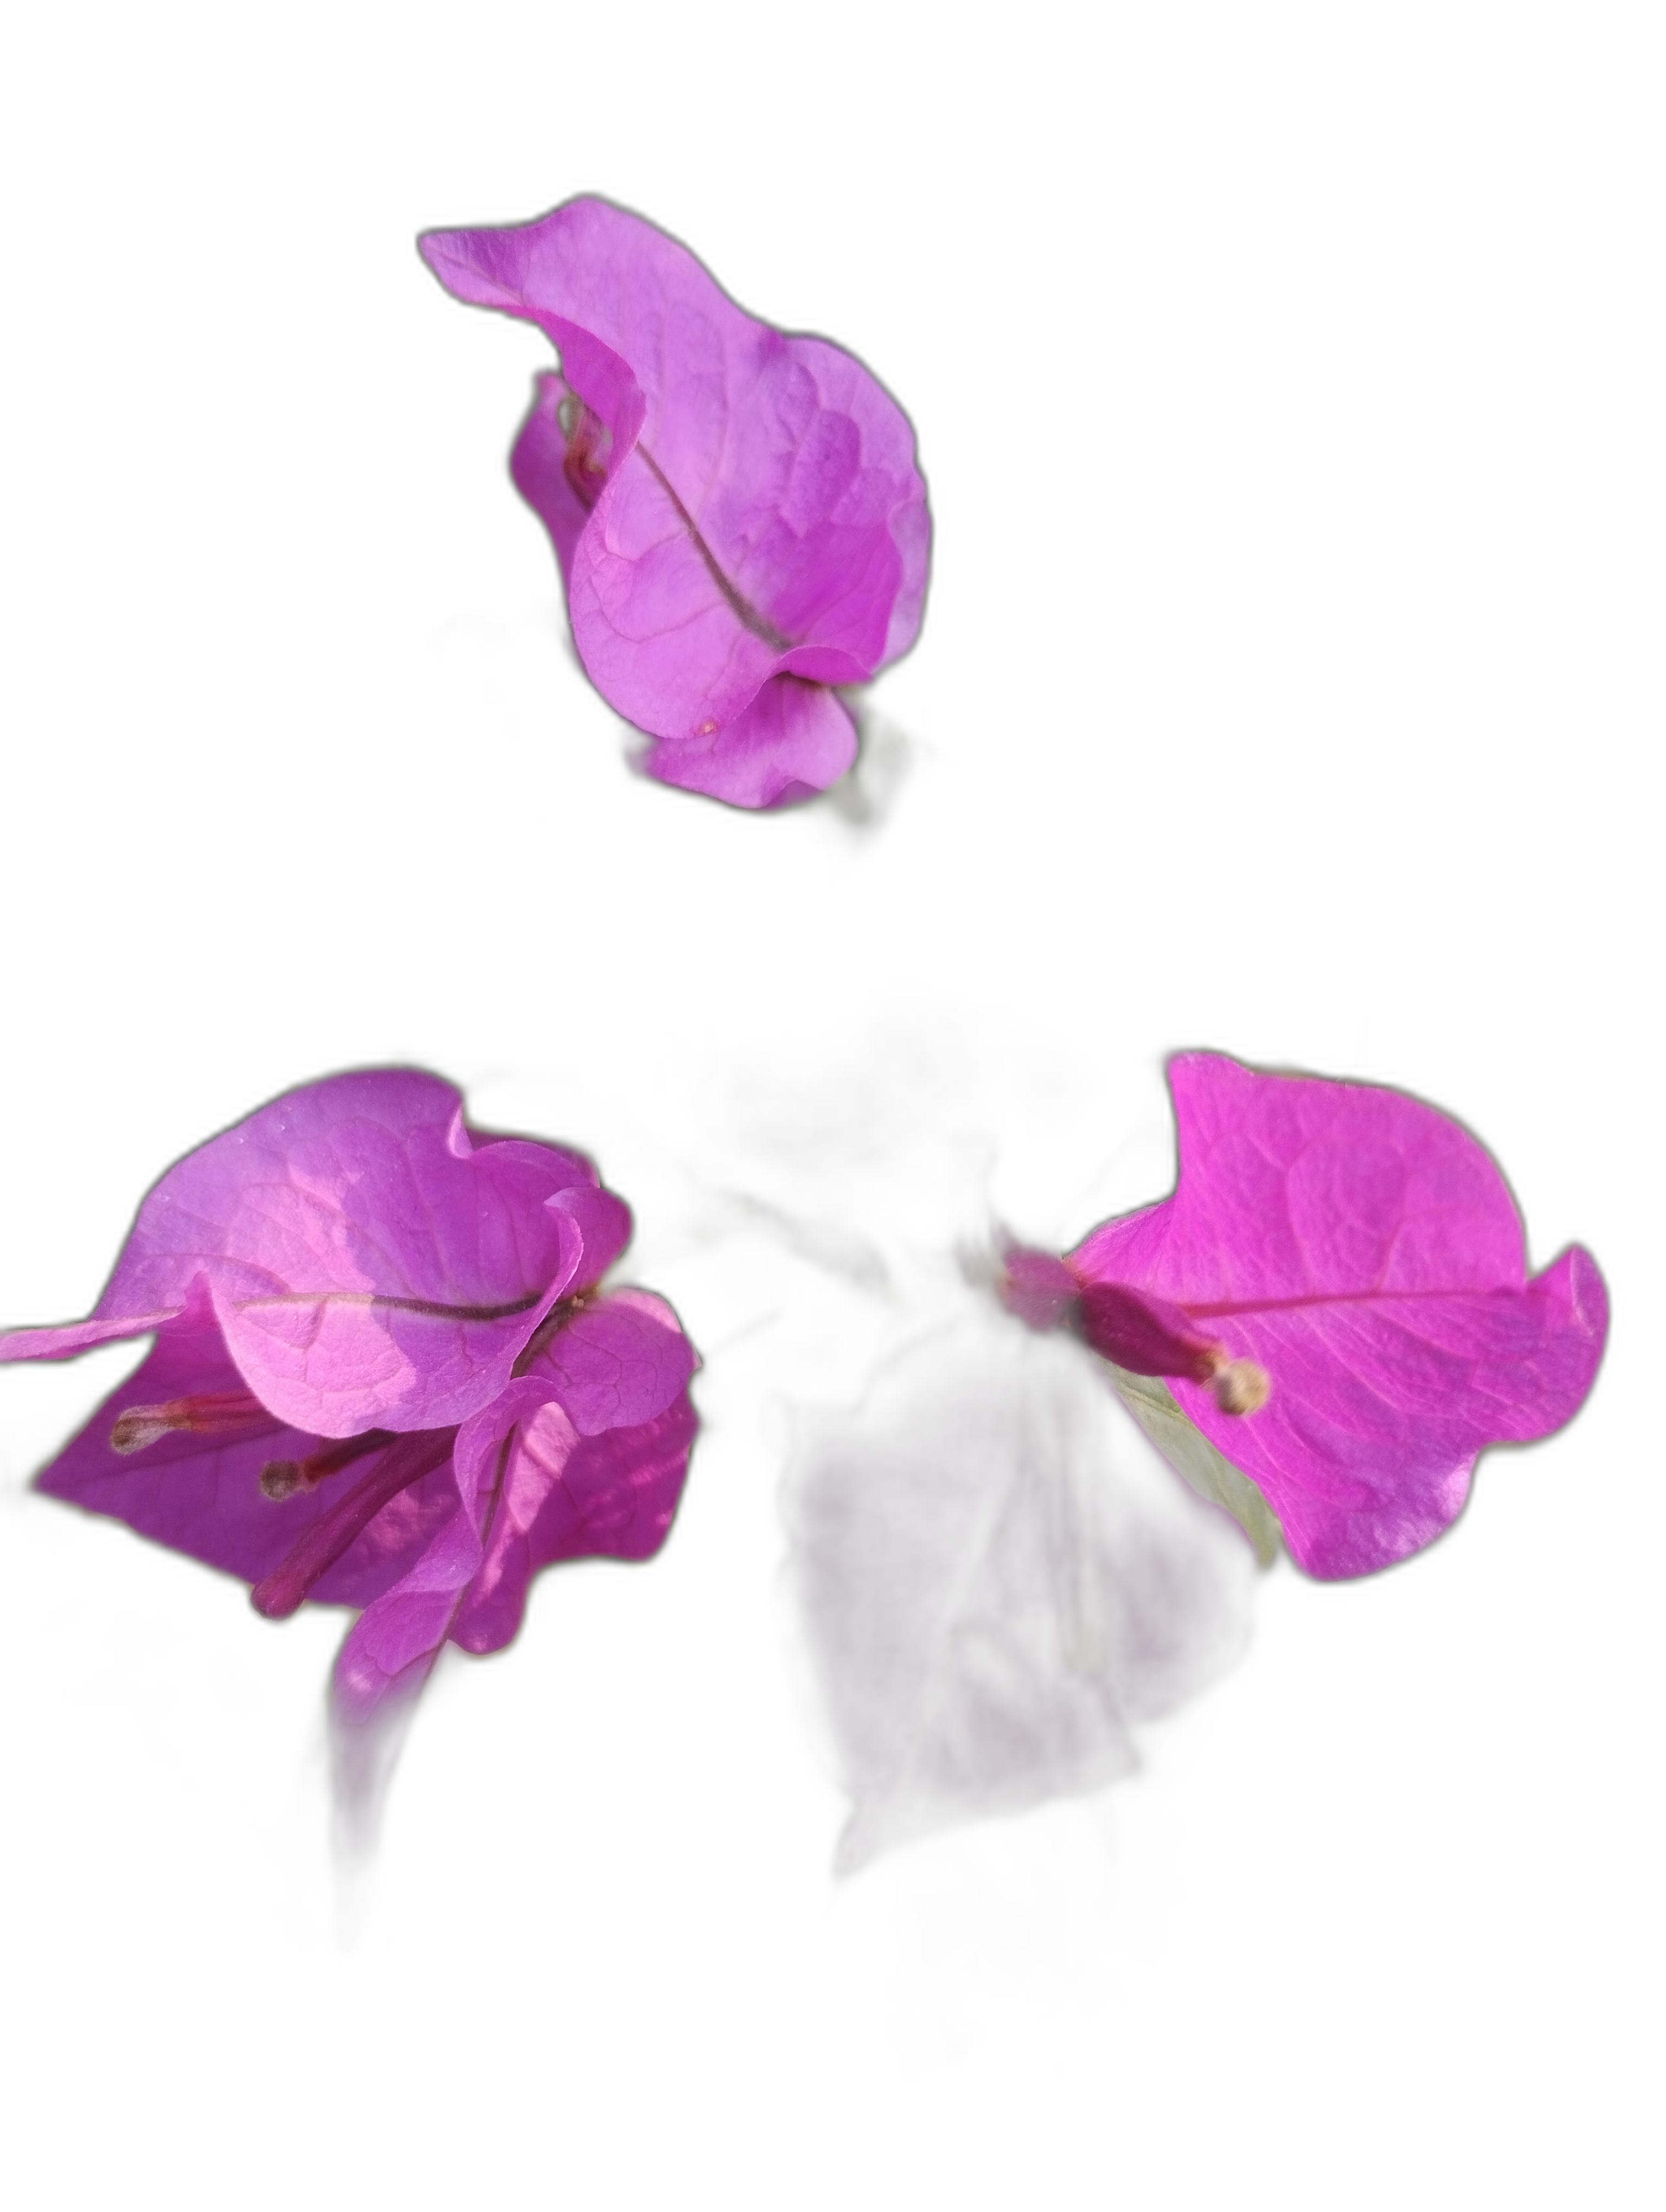
Label: Bougainvillea